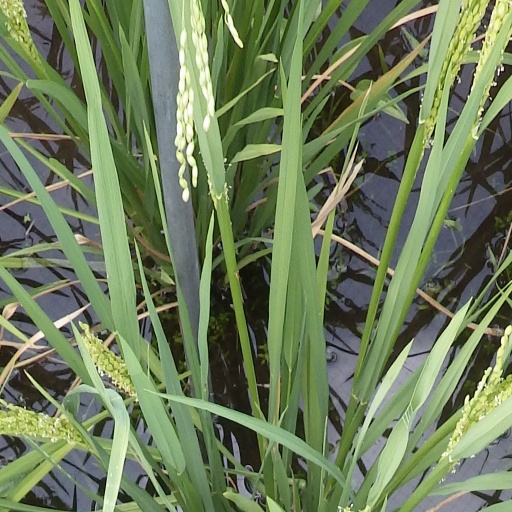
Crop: rice